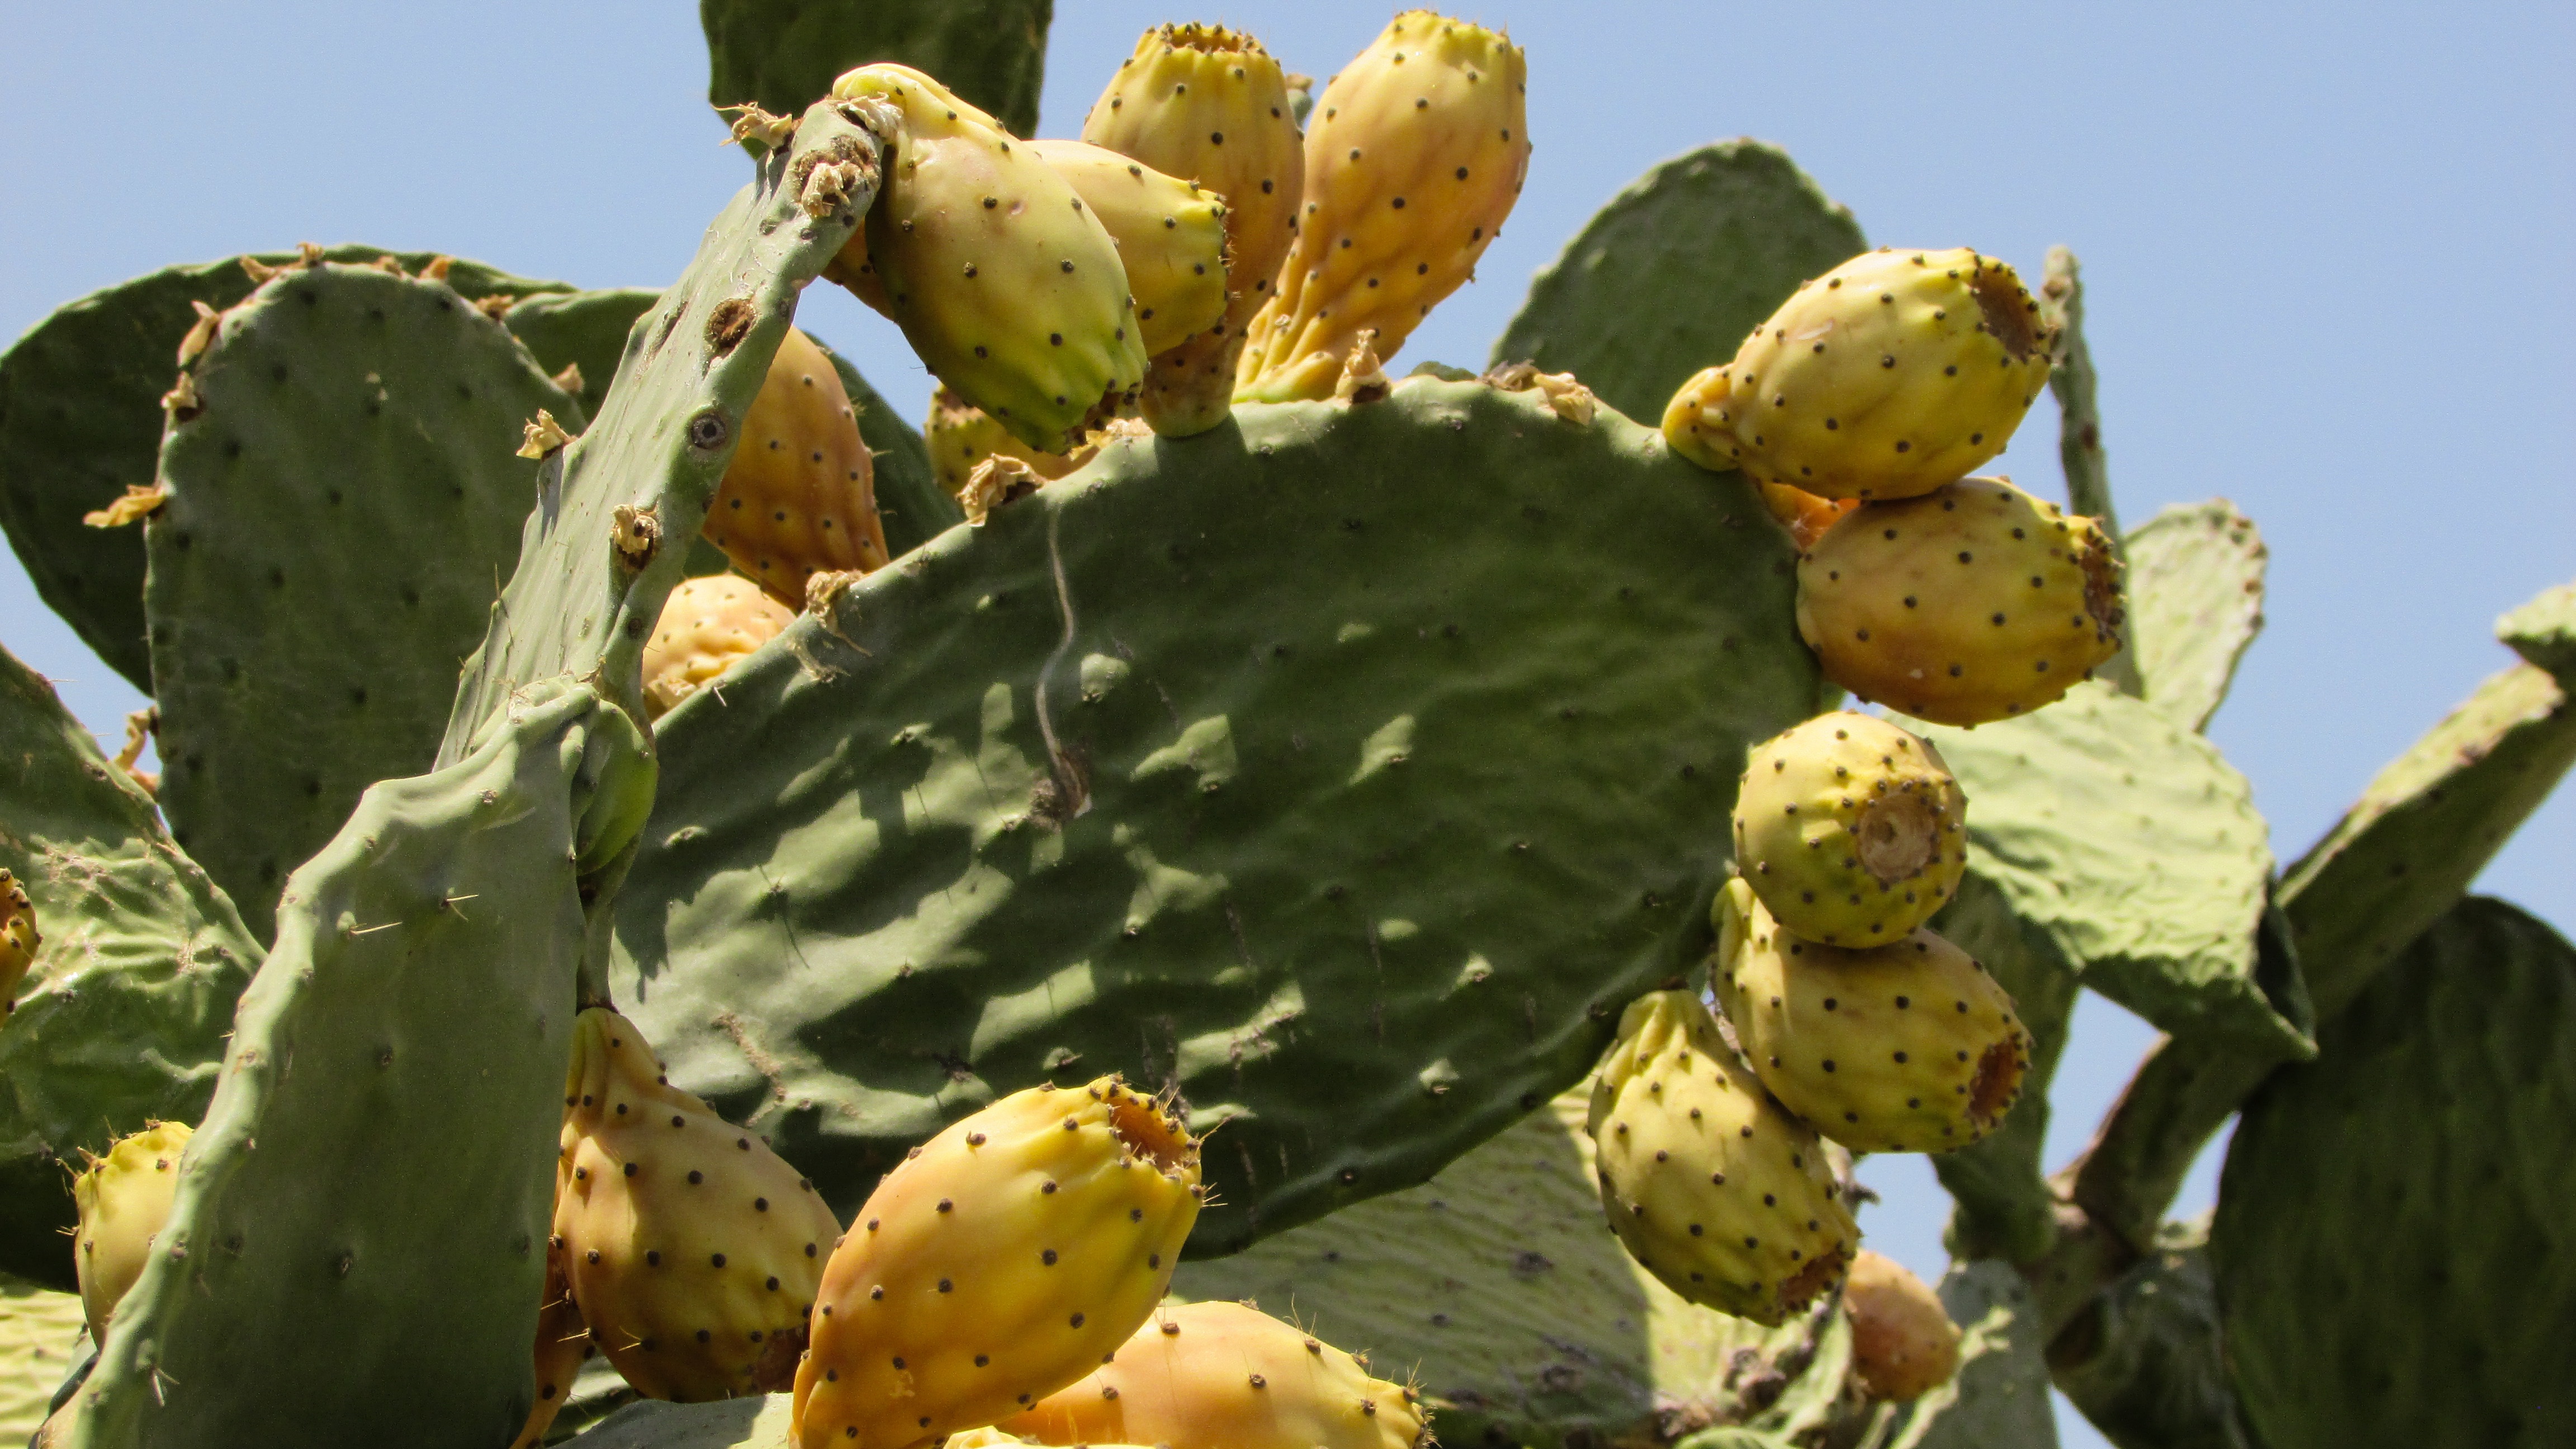
nature, cactus, plant, fruit, flower, summer, food, mediterranean, produce, botany, yellow, flora, caryophyllales, cyprus, flowering plant, prickly pear, land plant, nopal, barbary fig, eastern prickly pear